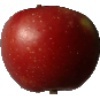
Label: braeburn_apple